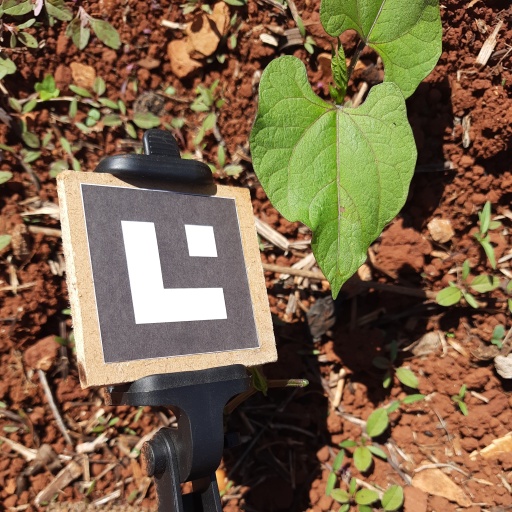
Observations: wavy surface, eating holes in the center, under sunlight